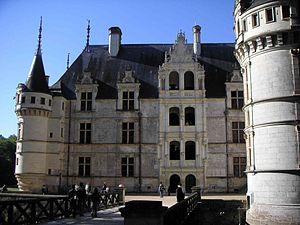
Le château d'Azay-le-Rideau est un monument classé appartenant à l'État et situé dans la commune du même nom, en Indre-et-Loire, en France.